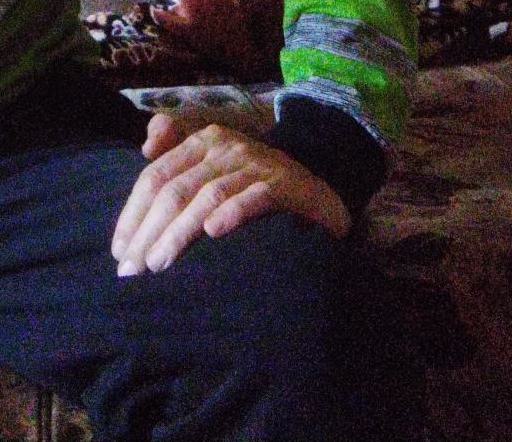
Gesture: no_gesture